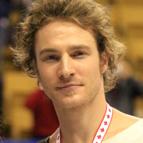
Age: 25